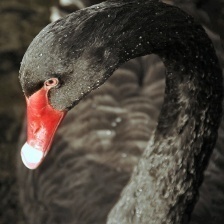
Species: BLACK SWAN
Scientific name: CYGNUS ATRATUS
ImageNet parent category: black_swan